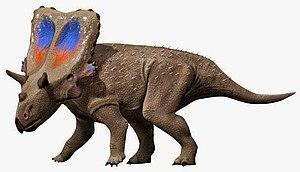
Mercuriceratops est un genre éteint de dinosaures cératopsiens du Crétacé supérieur retrouvé en Alberta, Canada, et au Montana, États-Unis. L'espèce type, Mercuriceratops gemini, a été nommée et décrite par M. J. Ryan et al. en 2014.